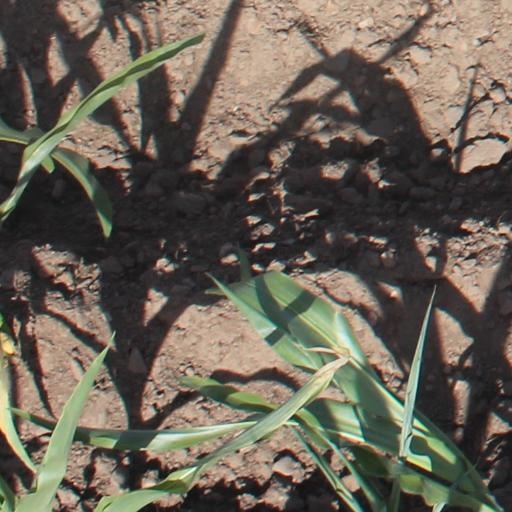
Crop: maize; corn